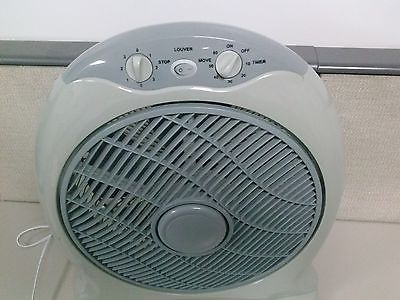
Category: fan